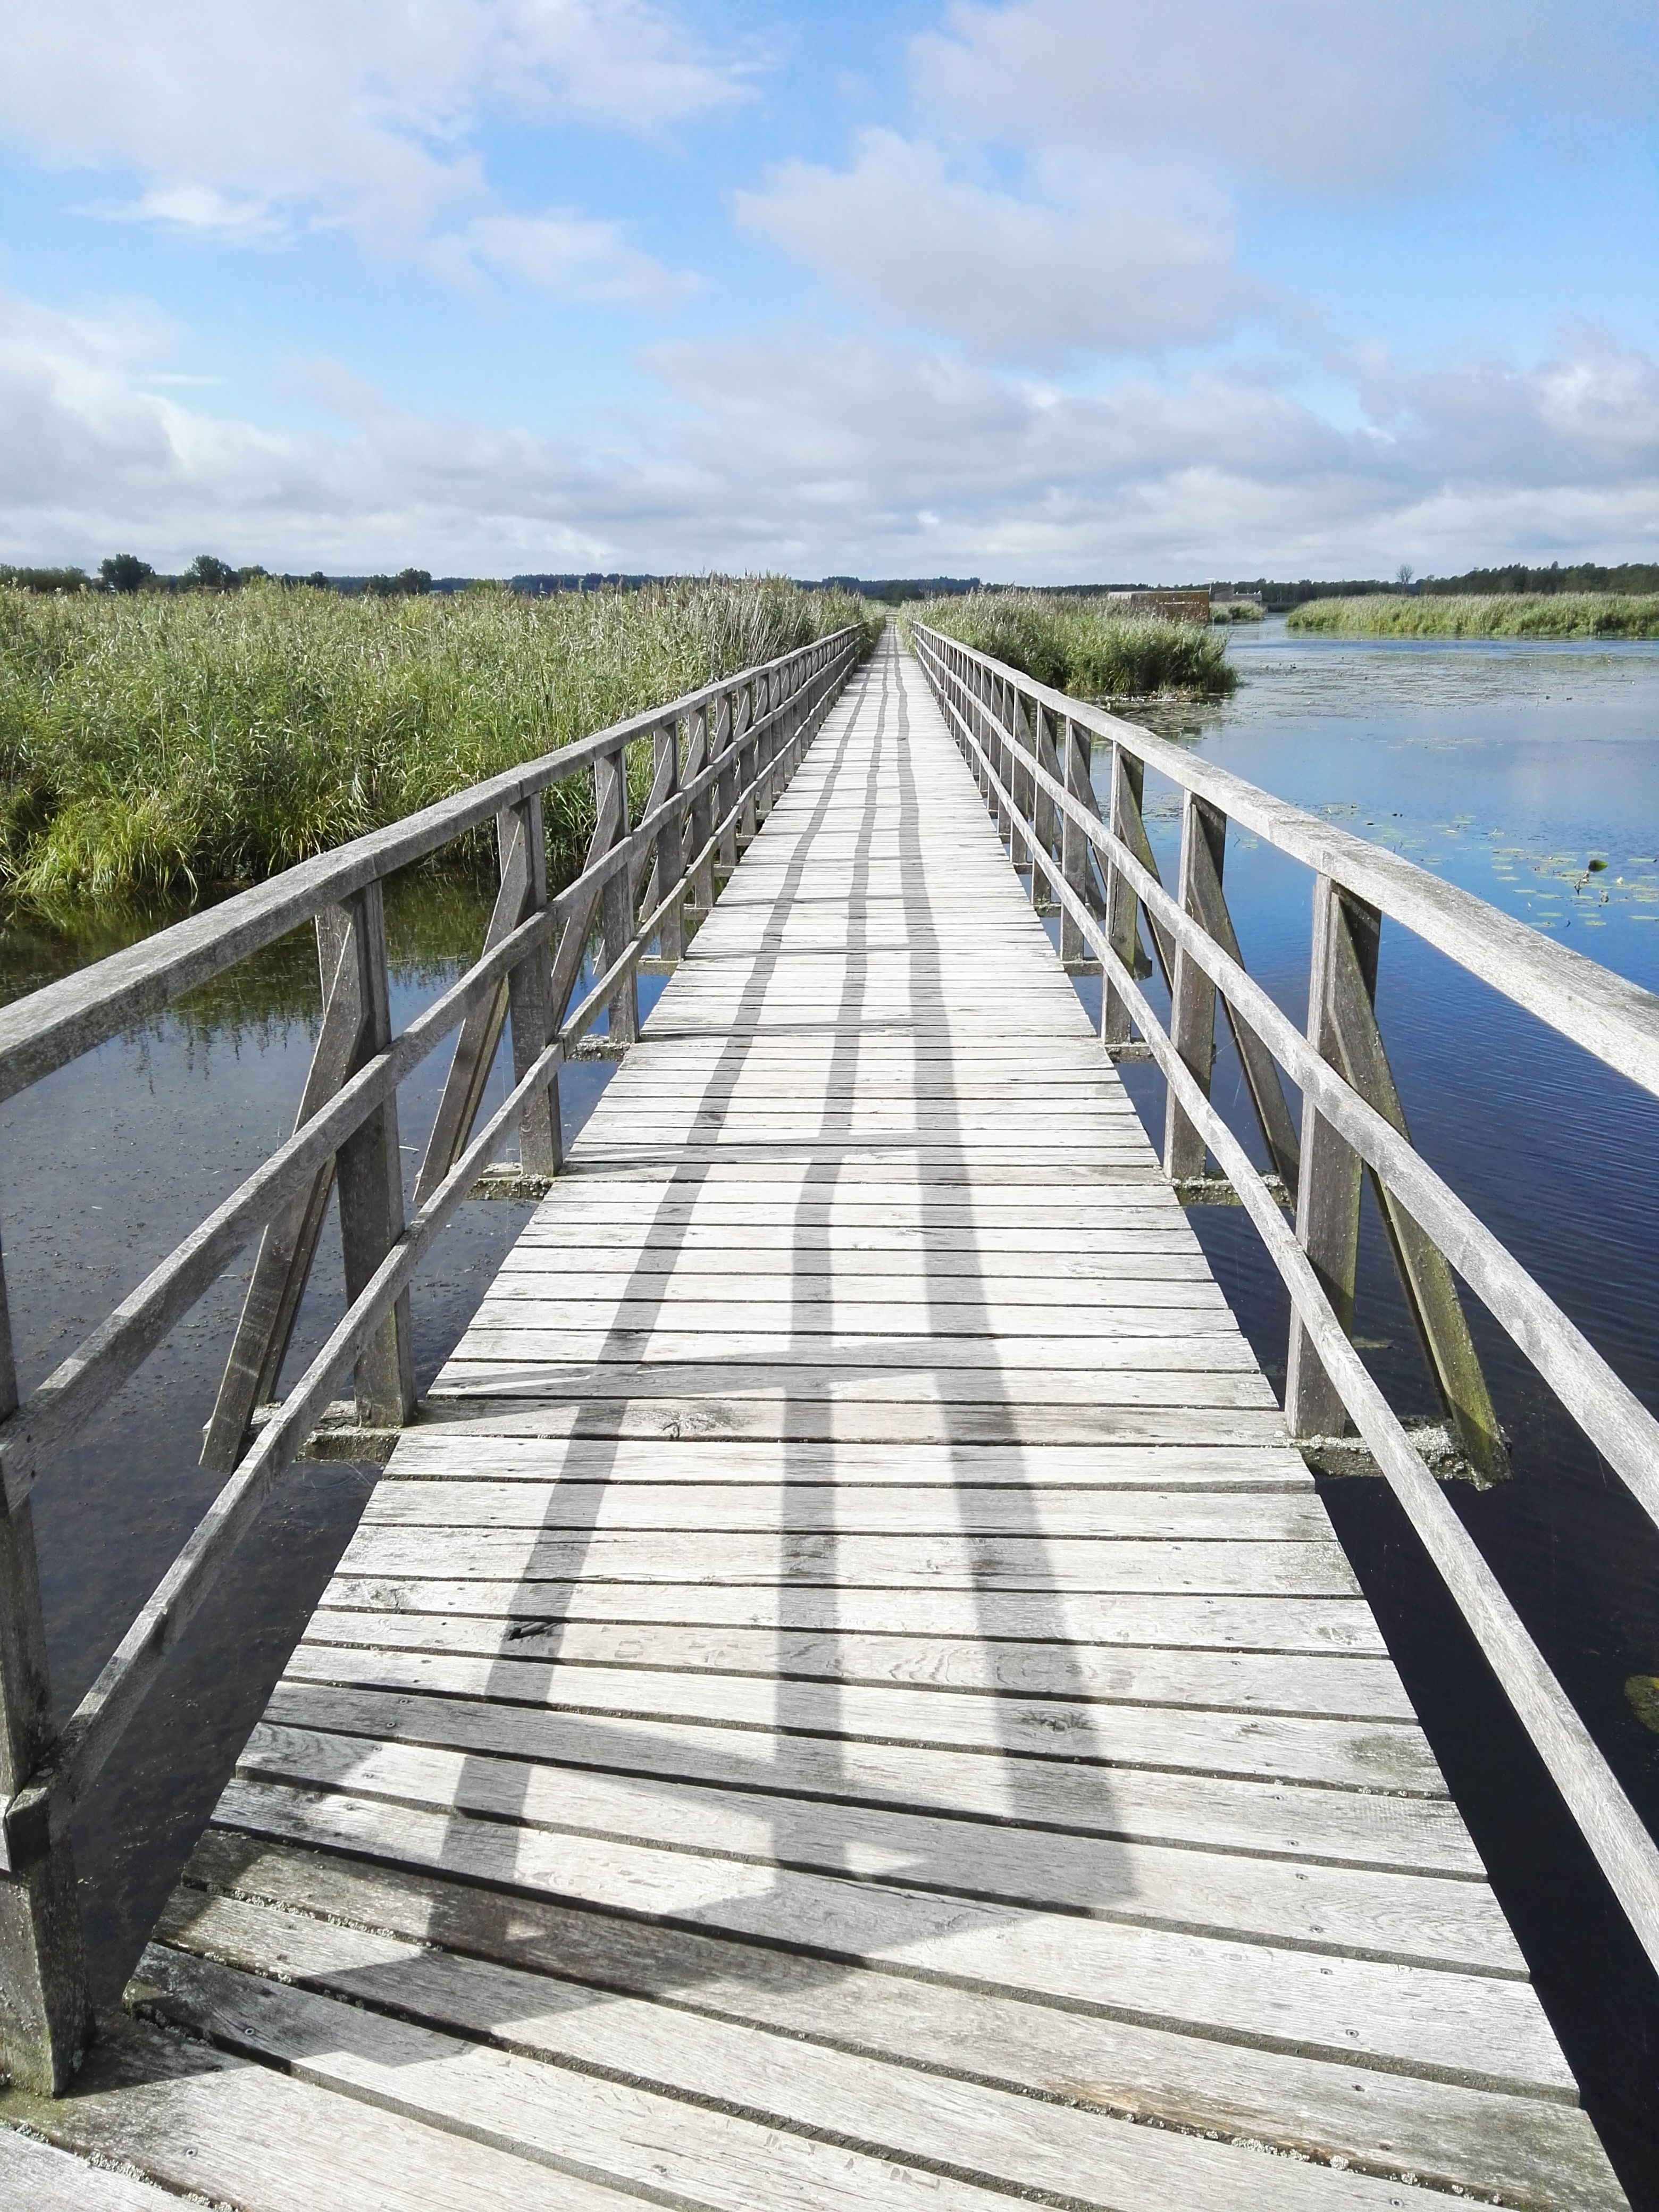
nature, boardwalk, bridge, lake, pier, walkway, railing, rest, bank, waters, nonbuilding structure